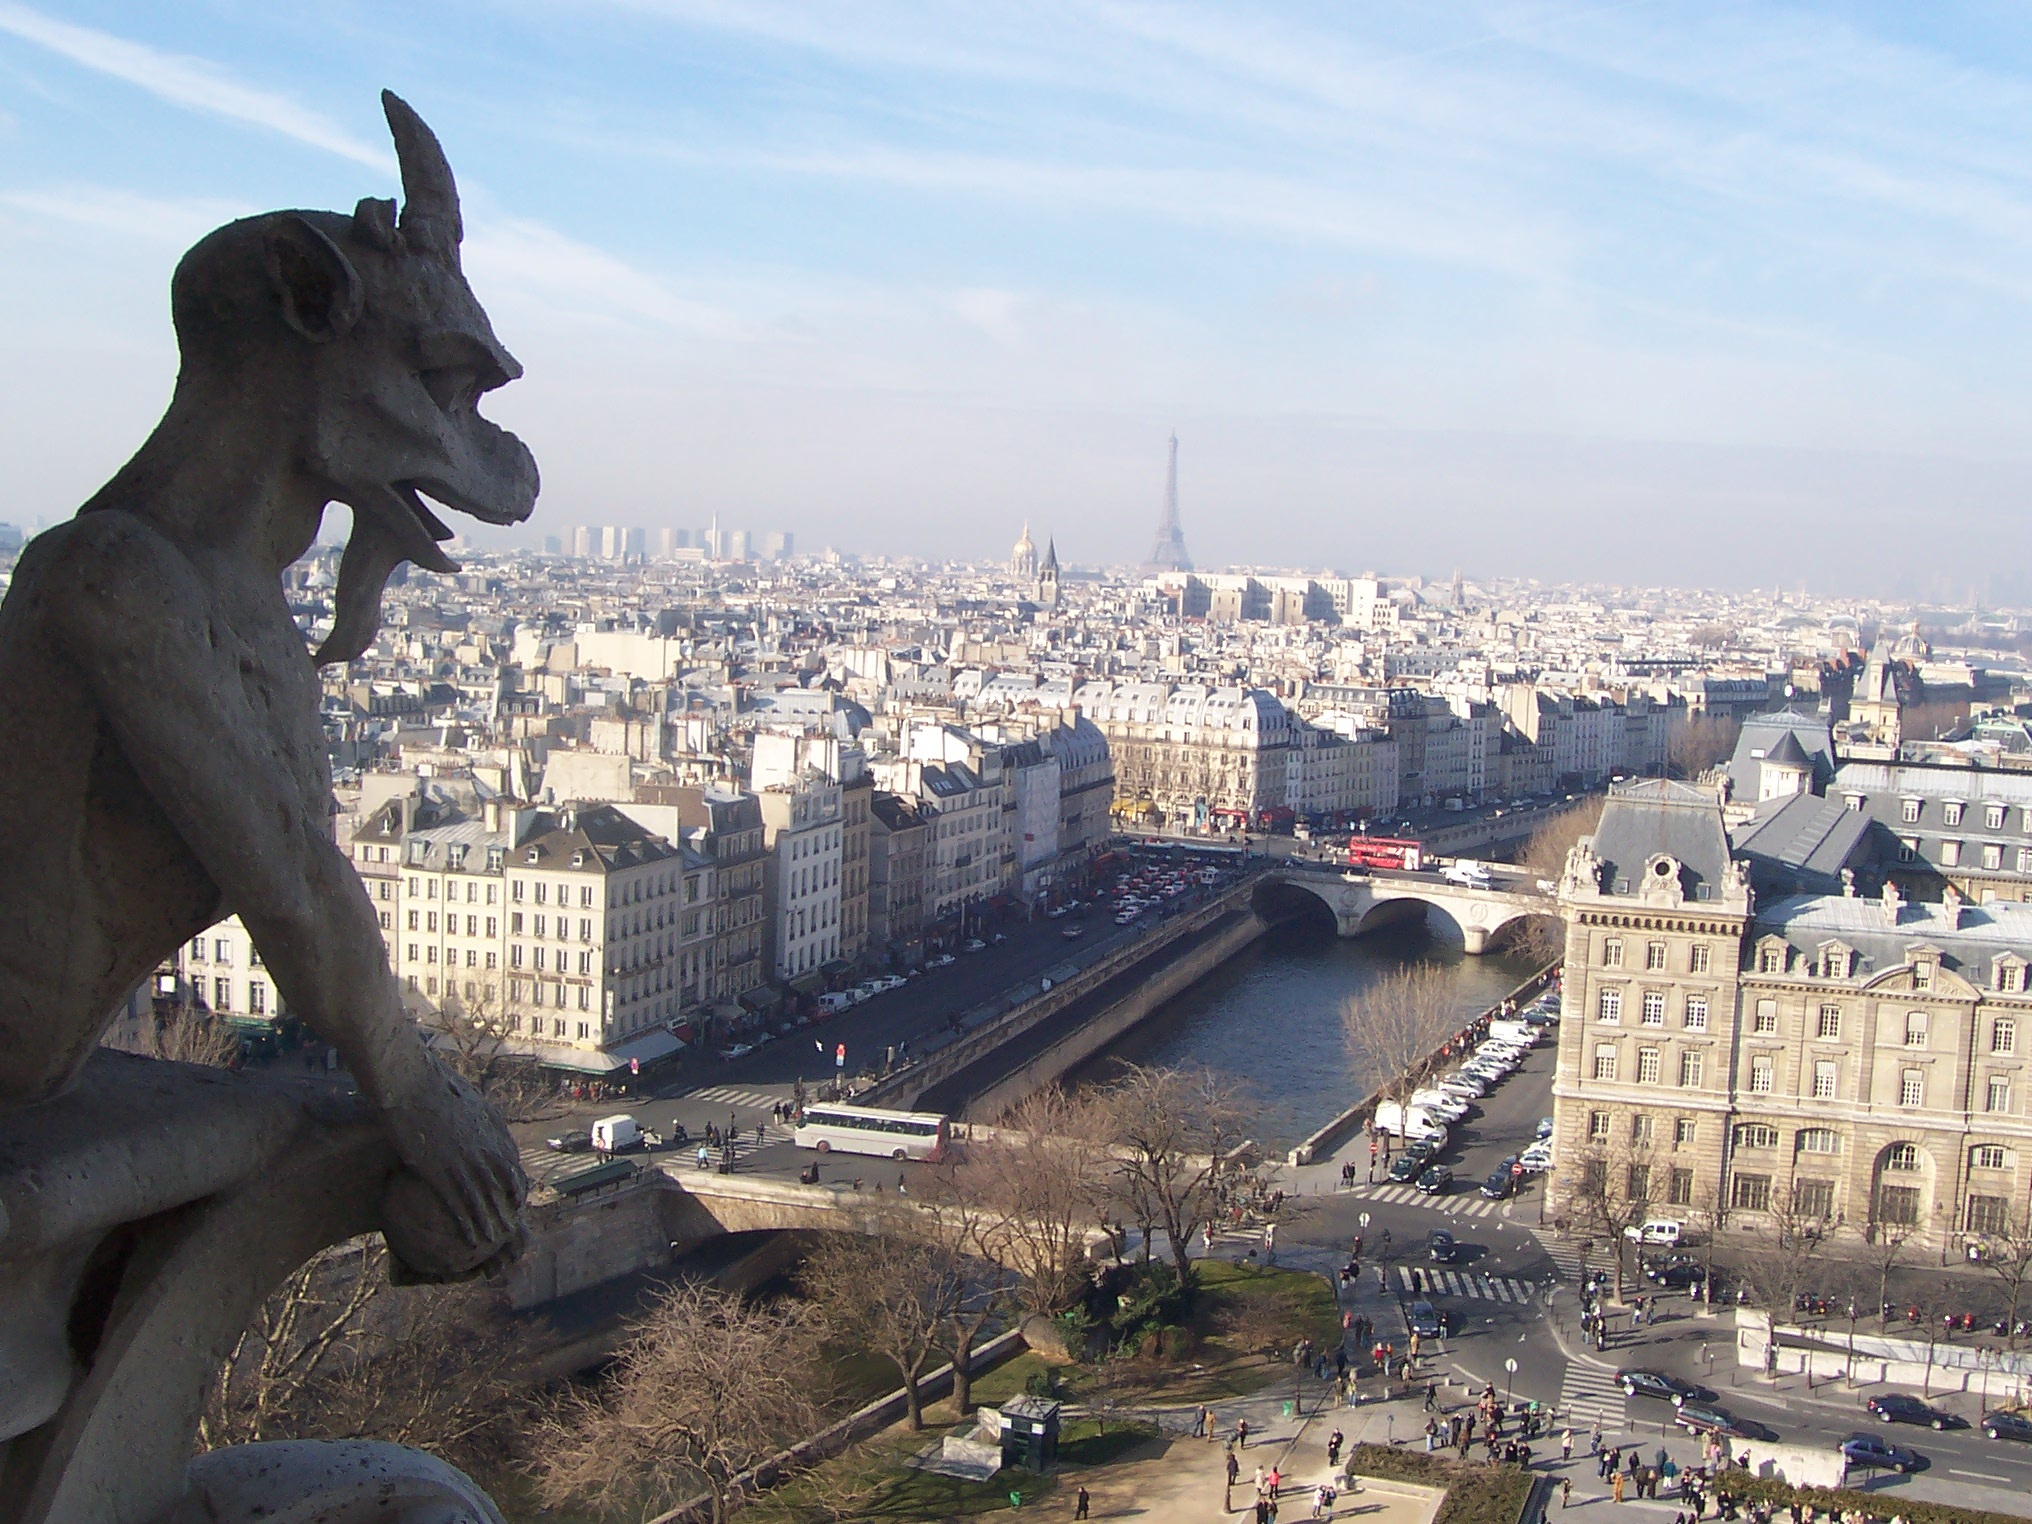
skyline, building, city, paris, river, monument, cityscape, travel, france, statue, romantic, landmark, attraction, historic, city view, gargoyle, sculpture, tour, history, famous, notre dame cathedral